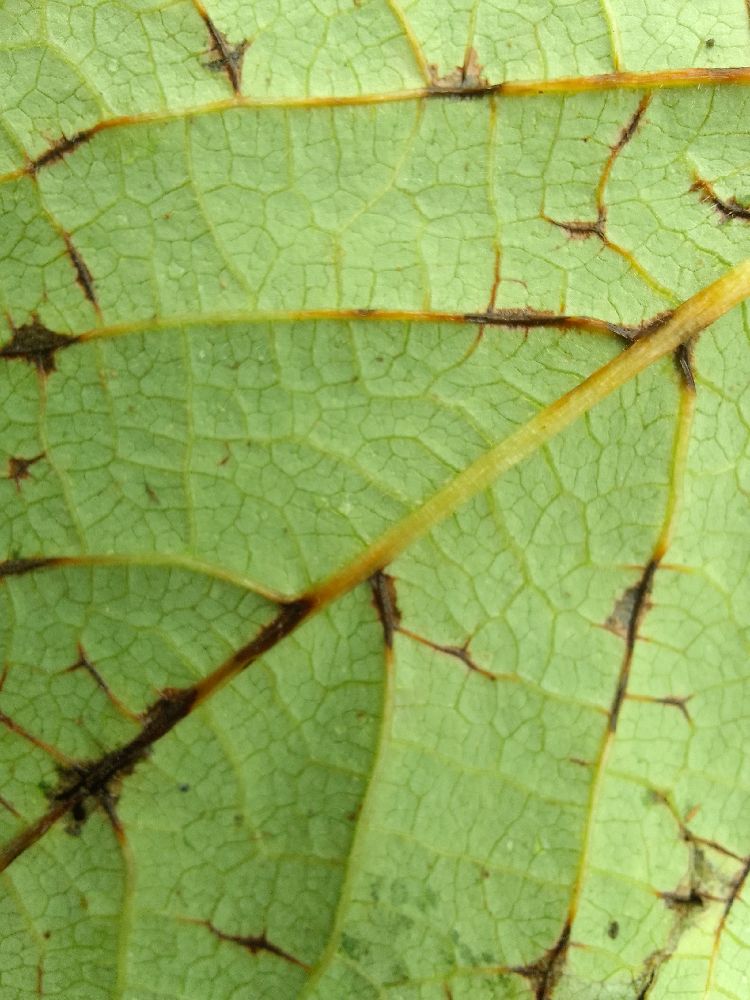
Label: anthracnose